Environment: real
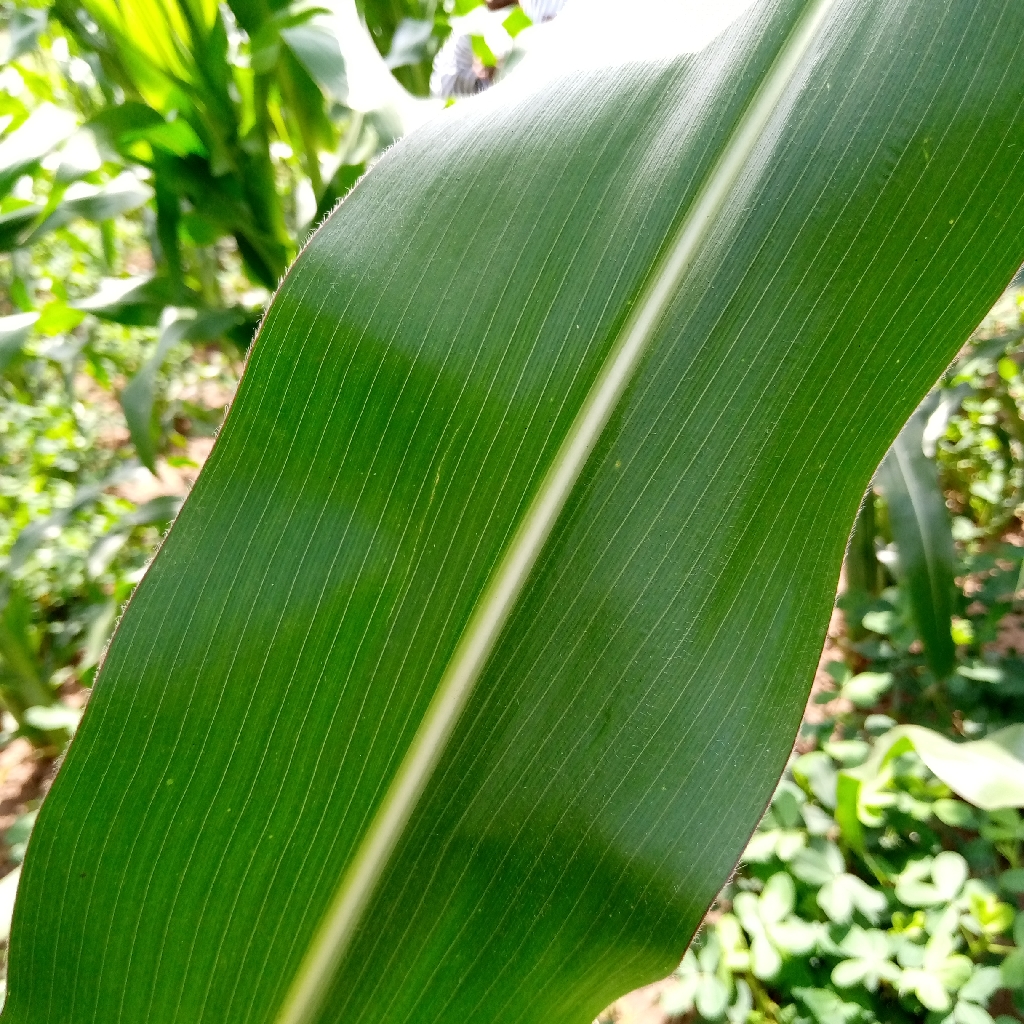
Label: healthy